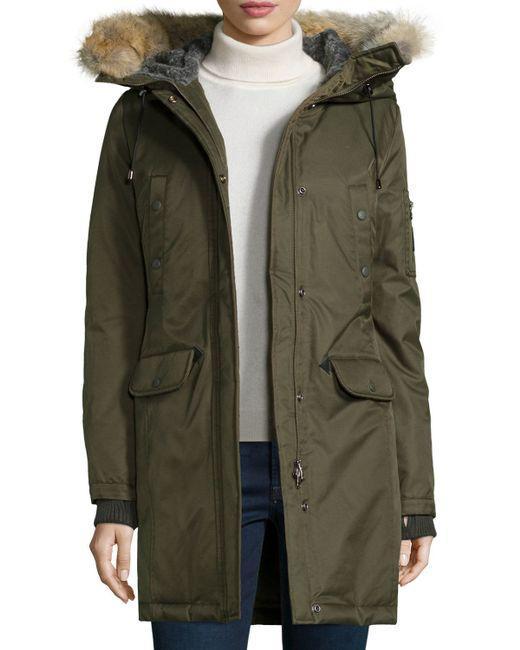
damen arctic Parka olivgrün oberschenkellang einfarbig